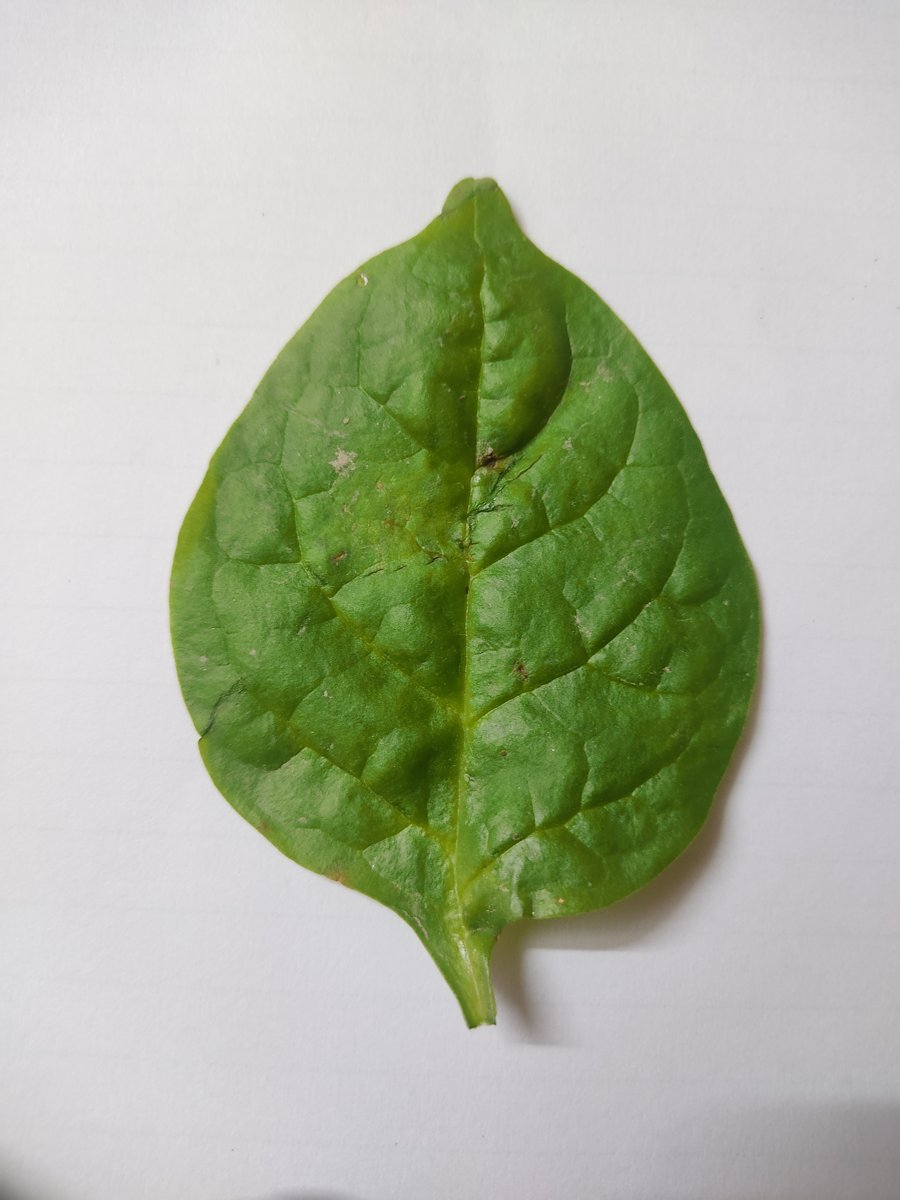
Label: Healthy-Leaf